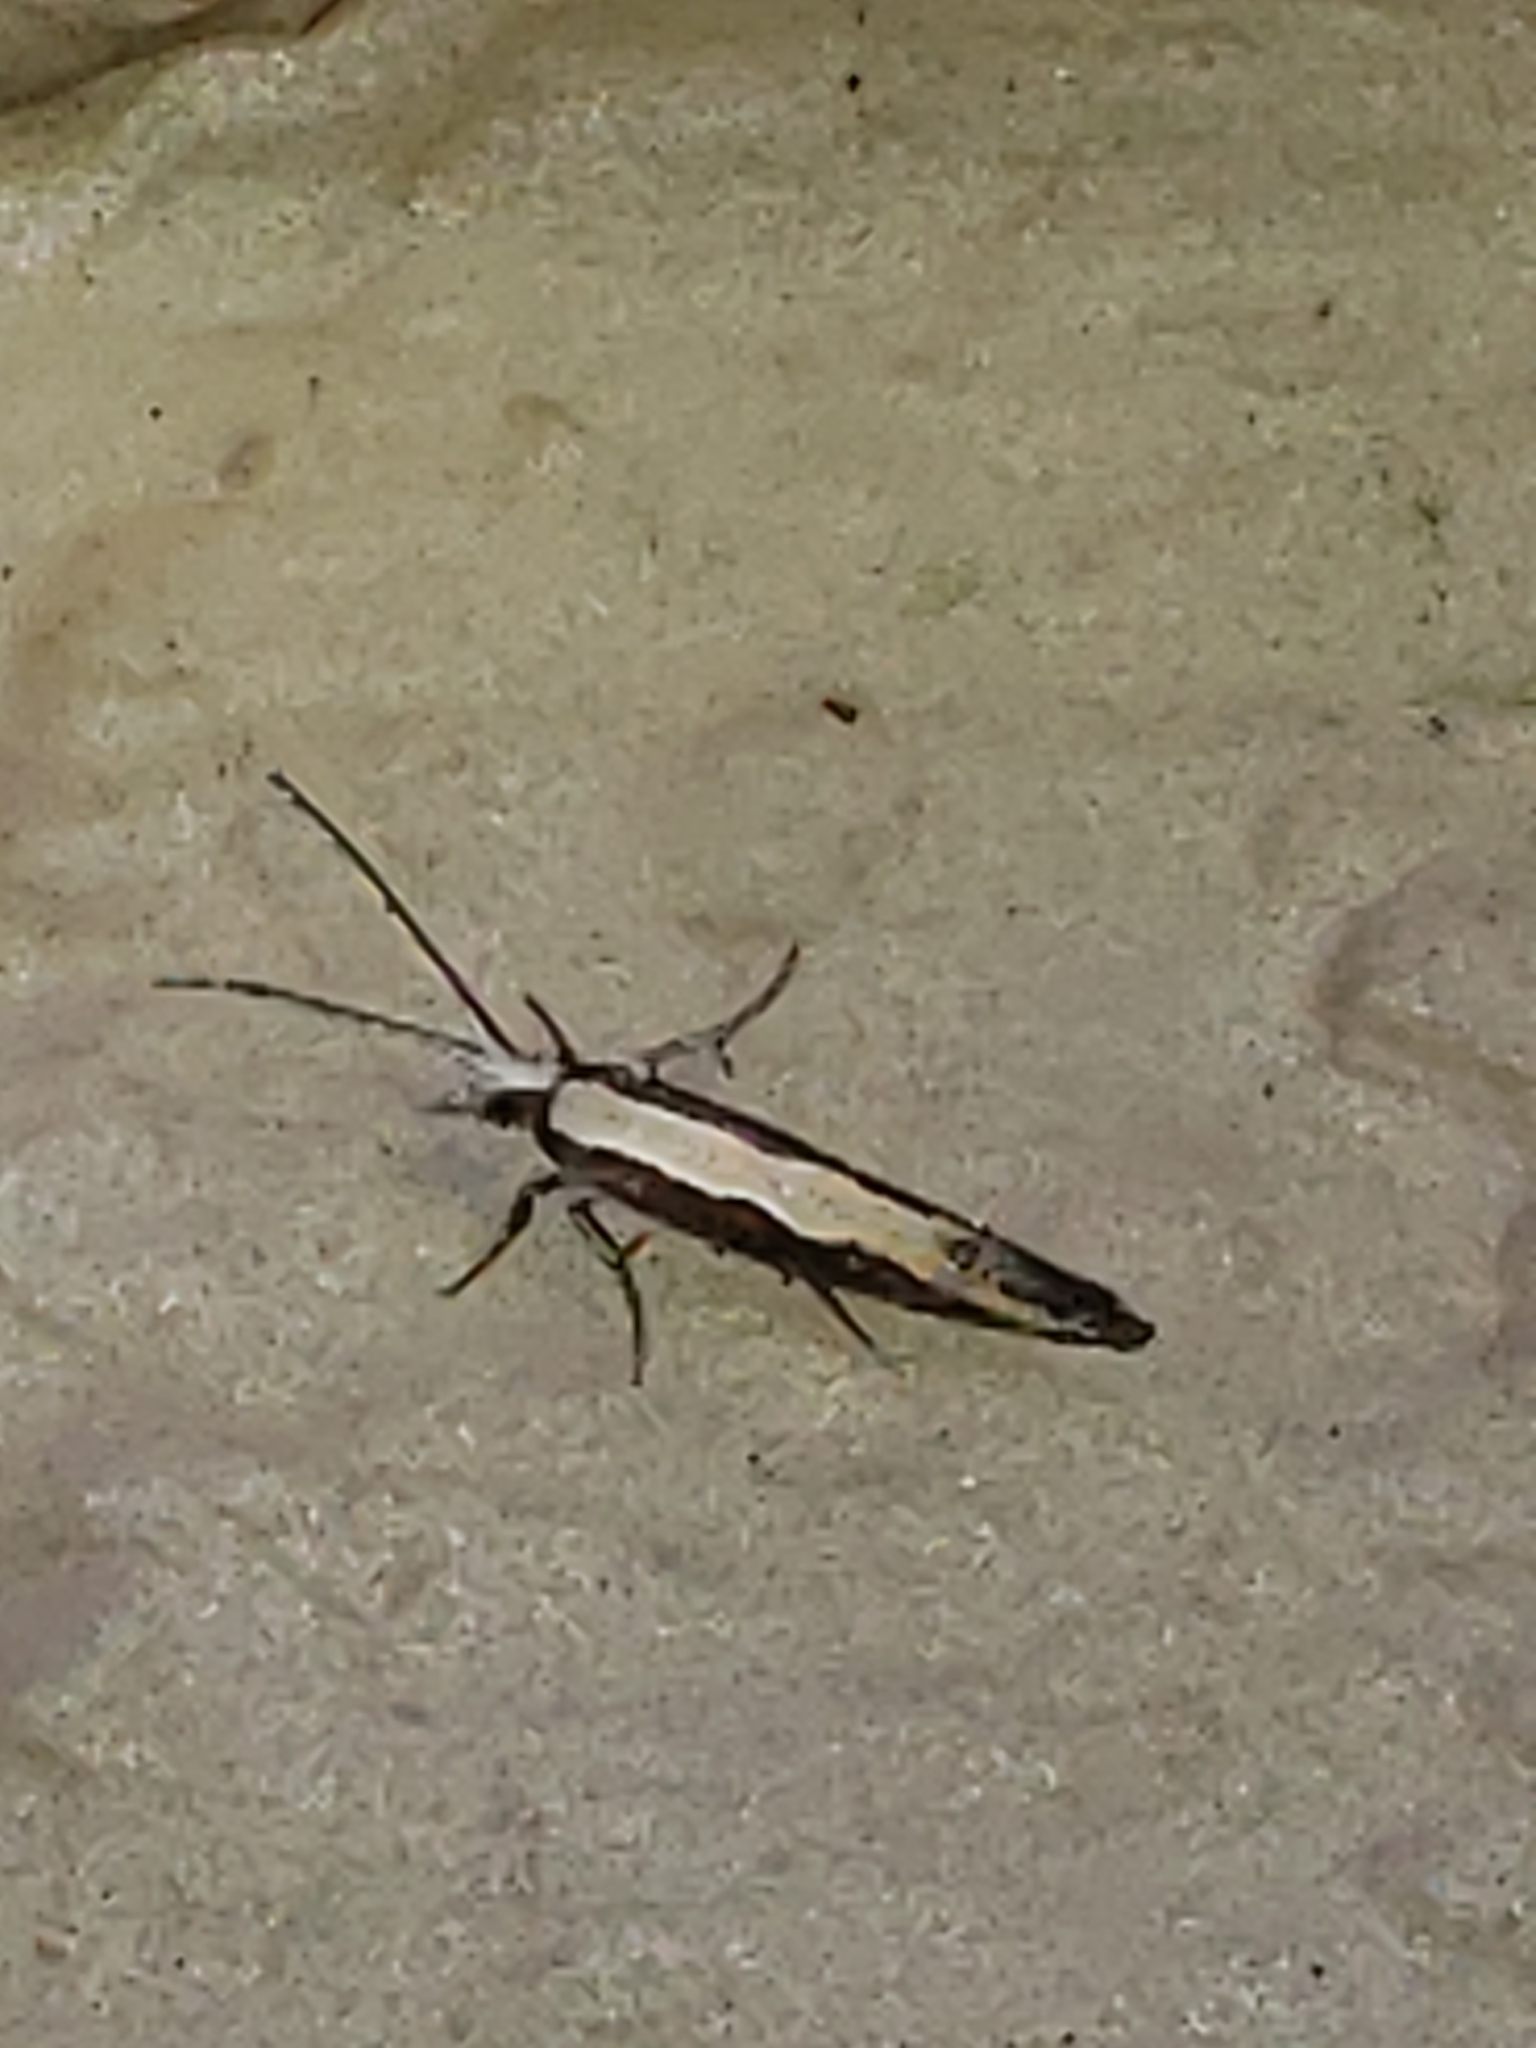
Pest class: diamondback_moth